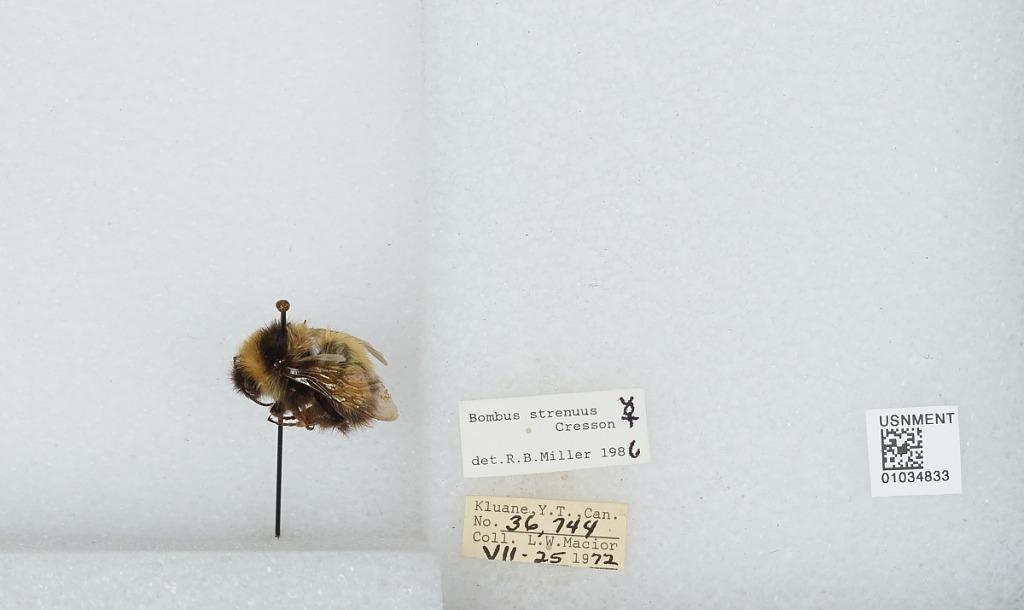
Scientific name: Bombus (Alpinobombus) neoboreus Sladen
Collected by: L. Macior
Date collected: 1972-7-25
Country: Canada
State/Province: Yukon Territory
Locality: Kluane
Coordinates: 60.75, -139.5
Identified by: Miller, R. B.